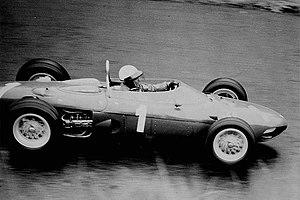
La Ferrari 156 est une monoplace de Formule 1 de l'écurie Ferrari qui conduisit Phil Hill au titre de champion du monde en 1961. Le principal second pilote de Ferrari pour cette saison était Wolfgang von Trips qui disparut tragiquement à son volant dans un accident à l'occasion du Grand Prix d'Italie 1961. À son volant, Giancarlo Baghetti réussit à s'imposer dès son premier Grand Prix en championnat du monde lors du Grand Prix de France 1961.
Philip Toll Hill Jr, dit Phil Hill, né le 20 avril 1927 à Miami en Floride, mort le 28 août 2008 à Salinas en Californie, est un pilote automobile américain. En 1961, il est devenu le premier pilote américain sacré champion du monde de Formule 1. Il a également remporté à trois reprises les 24 Heures du Mans.
Les automobiles Ferrari sont les voitures construites par le constructeur italien Ferrari. Fondée en 1947 par Enzo Ferrari et basée à Maranello, dans la province de Modène, la société au « cheval cabré » a produit depuis ses débuts un grand nombre de modèles tant pour la route que pour la compétition. Grâce aux résultats obtenus par son écurie de course, la Scuderia Ferrari, dans le championnat du monde de Formule 1, auquel elle participe depuis sa création en 1950, l'image de marque des Ferrari a toujours été très élevée.
La Scuderia Ferrari fondée en 1929 par Enzo Ferrari, est depuis 1947 la branche chargée de l'engagement en compétition des voitures de la marque Ferrari. De nos jours, la Scuderia Ferrari a exclusivement recentré son activité sur le championnat du monde de Formule 1, dont elle est à la fois une pionnière et un pilier, détenant la plupart des records.
Le Grand Prix d'Allemagne 1962, disputé sur le Nürburgring le 5 août 1962, est la cent-huitième épreuve du championnat du monde de Formule 1 courue depuis 1950 et la sixième manche du championnat 1962.